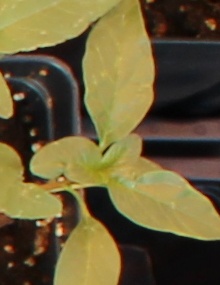
Label: Waterhemp